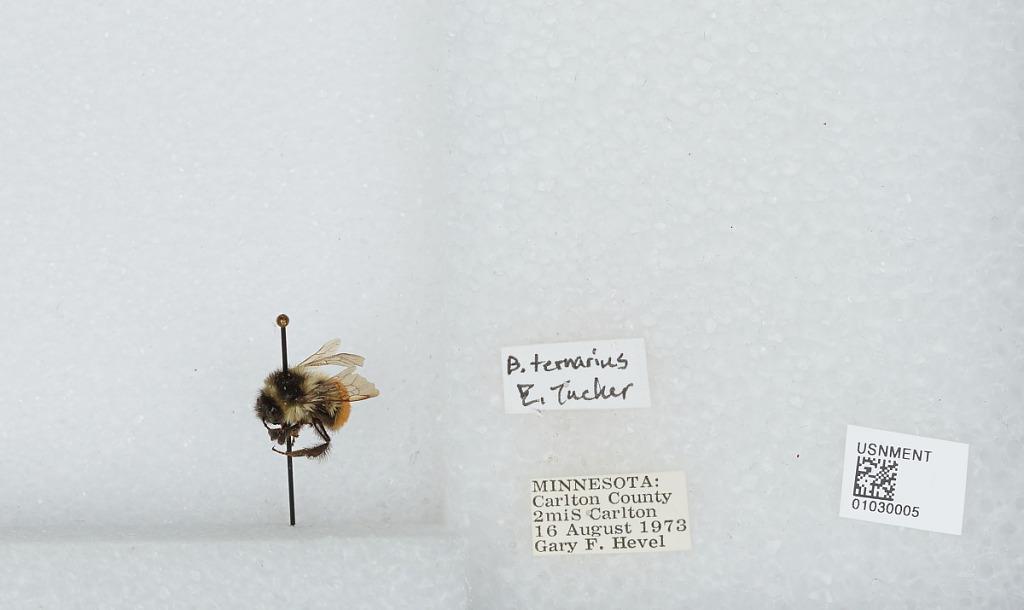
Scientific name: Bombus (Pyrobombus) ternarius Say
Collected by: G. Hevel
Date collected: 1973-8-16
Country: United States
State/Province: Minnesota
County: Carlton
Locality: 2 miles South of Carlton
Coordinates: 46.6336, -92.4281